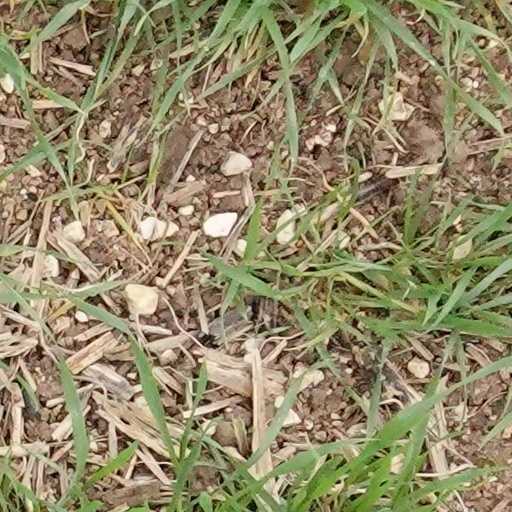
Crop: wheat